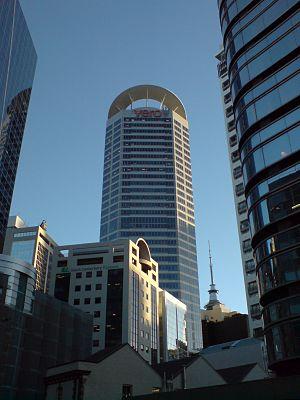
Le Vero Centre est un gratte-ciel néo-zélandais de bureaux de 170 mètres de hauteur construit à Auckland en 2000. C'est le plus haut immeuble de la Nouvelle-Zélande.
Depuis la construction de la BNZ Tower en 1986, 14 gratte-ciel ont été construits à Auckland en Nouvelle-Zélande
PTW Architectes est un cabinet d’architecture australien fondé à Sydney en 1889 par trois architectes australiens nommés Peddle, Thorp et Walker, se développant au XXᵉ siècle jusqu’à réunir aujourd’hui près de deux cents collaborateurs. Leurs bureaux sont repartis sur six sites : Sydney en Australie, Taiwan, Shanghai et Pékin en Chine, Hanoi et Ho Chi Minh Ville au Viêt Nam.